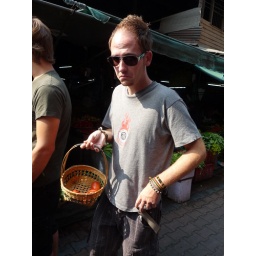
Me with a basket full of tomatoes in the fresh food market